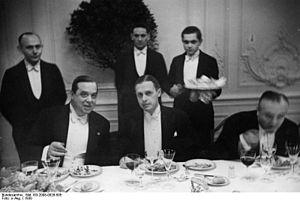
Hans Thomsen, né le 14 septembre 1891 à Hambourg et mort le 31 octobre 1968, était un diplomate allemand qui a servi pendant le Troisième Reich.